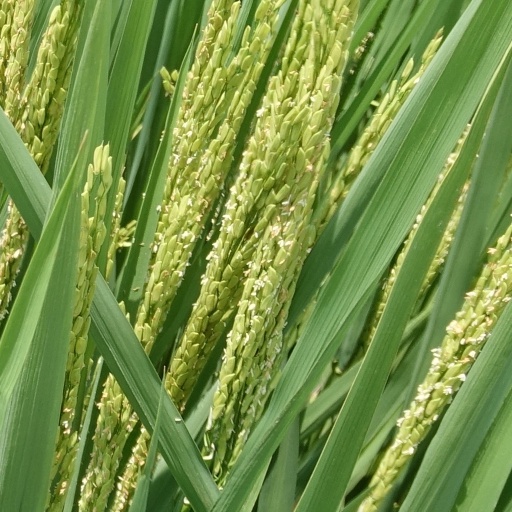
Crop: rice